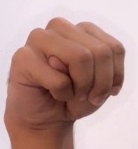
ASL sign: M